Royal Prince Alfred Hospital

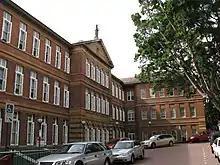
RPA Albert Pavilion

Royal Prince Alfred is one of the oldest hospitals in New South Wales. The funds were raised by public subscription, to make a monument to commemorate the recovery of Prince Alfred, Duke of Edinburgh from an assassination attempt in 1868 by Henry James O'Farrell. Thomas Holt was founder and director of the hospital from 1873 to 1883. This new hospital was originally proposed to be built in Macquarie Street, to incorporate the Sydney Infirmary. However, the Board of that institution rejected this proposal.